St. Mary's Church, Lübeck

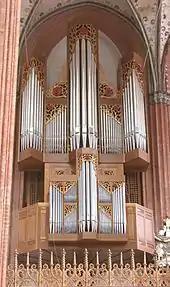
Danse Macabre organ

The war memorial, created in 1929 by the sculptor 1929 on behalf of the congregation of the church to commemorate their dead, is made of Swedish granite from Karlshamn.